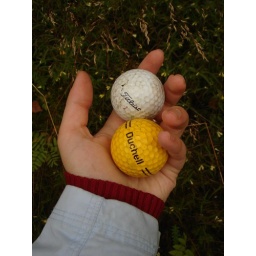
yes, as we went by the road near the golf course, i went up to the mountain and found these golf balls :)